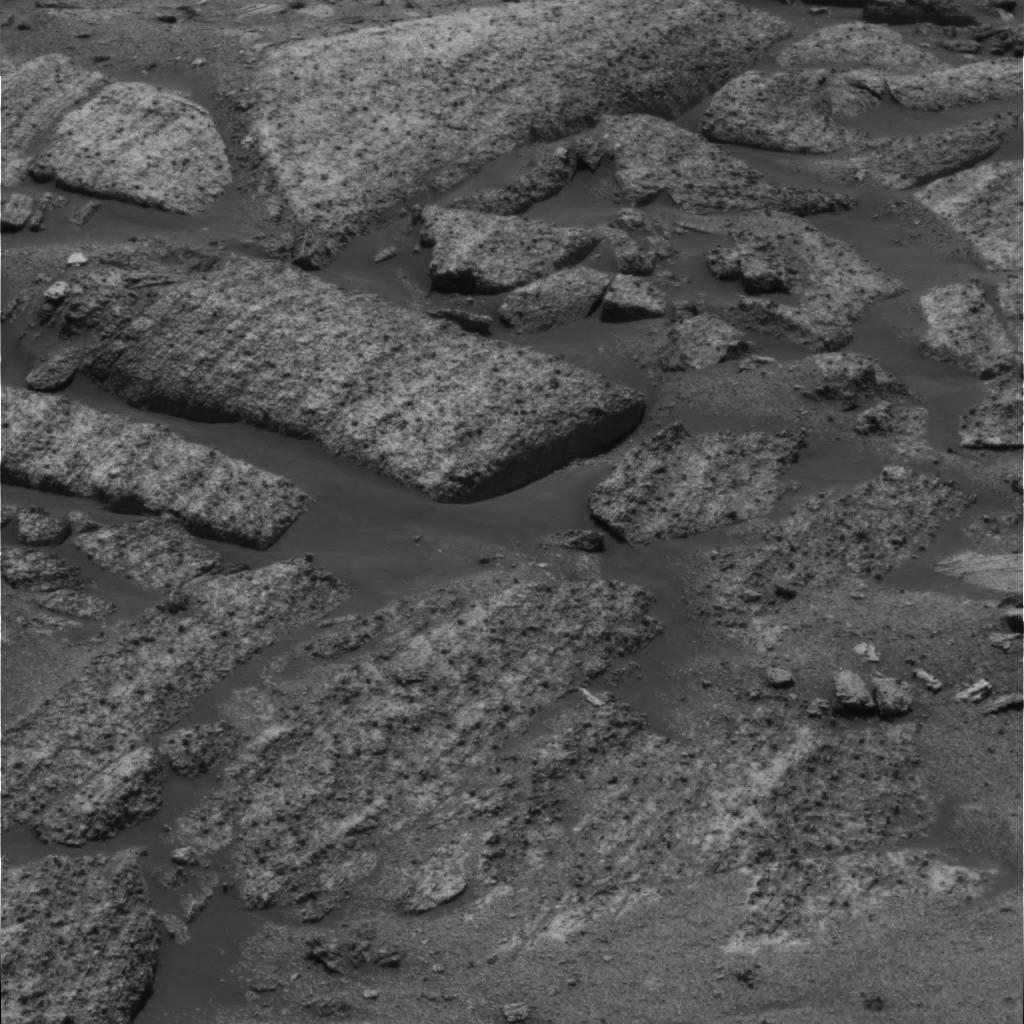
Surface features visible: Rock Outcrops, Clasts, Rock (Linear Features), Soil, Spherules, Nearby Surface